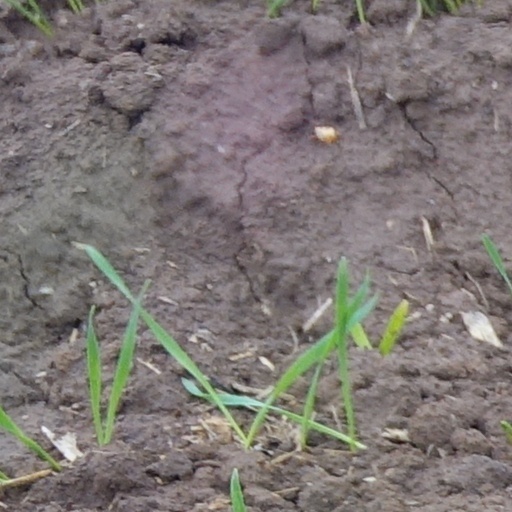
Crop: wheat